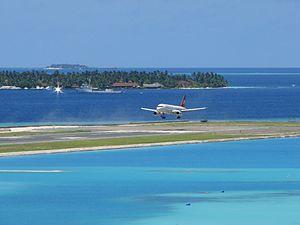
L'atoll Malé du Nord est un atoll des Maldives où se trouve Malé, la capitale du pays, et l'aéroport international de Malé à son extrémité méridionale.
L’aéroport international Velana de Malé, anciennement connu sous le nom d’aéroport de Hulhulé ou de Ibrahim Nasir, est le principal aéroport des Maldives. Il est situé sur l'île de Hulhulé près de l'île-capitale Malé.